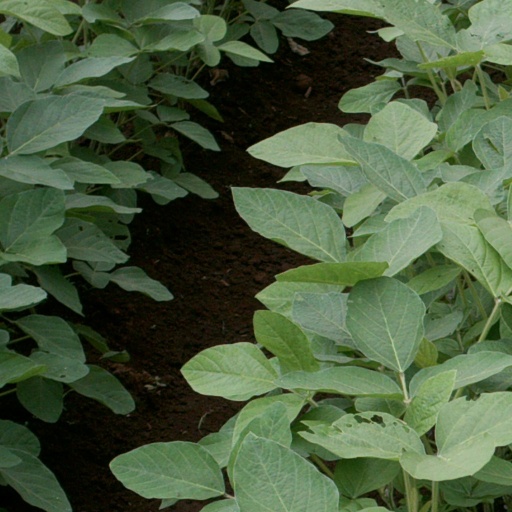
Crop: soybean